Courteney Cox

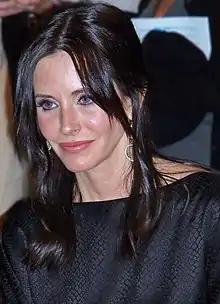
Cox at PaleyFest in 2010

Cox reprised her role as Gale Weathers from the "Scream" trilogy for the sequel "Scream 4". The film was released in theaters on April 15, 2011. She made her directorial debut and had a cameo appearance in a Lifetime television drama film "TalhotBlond", which premiered on the network on June 23, 2012.